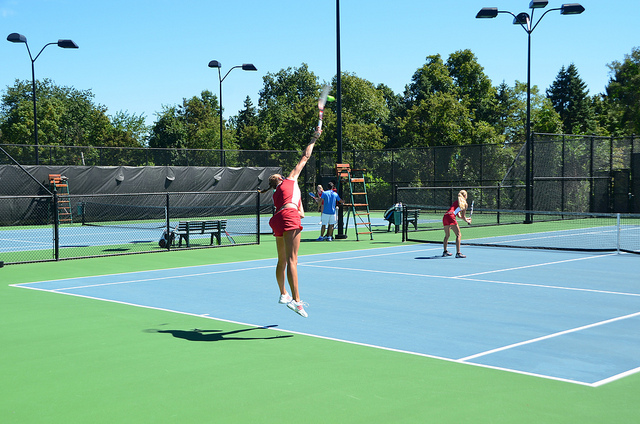
một nữ vận động viên tennis đang nhảy lên để đánh bóng trong khi một nữ vận động viên khác đang đứng ở trên sân